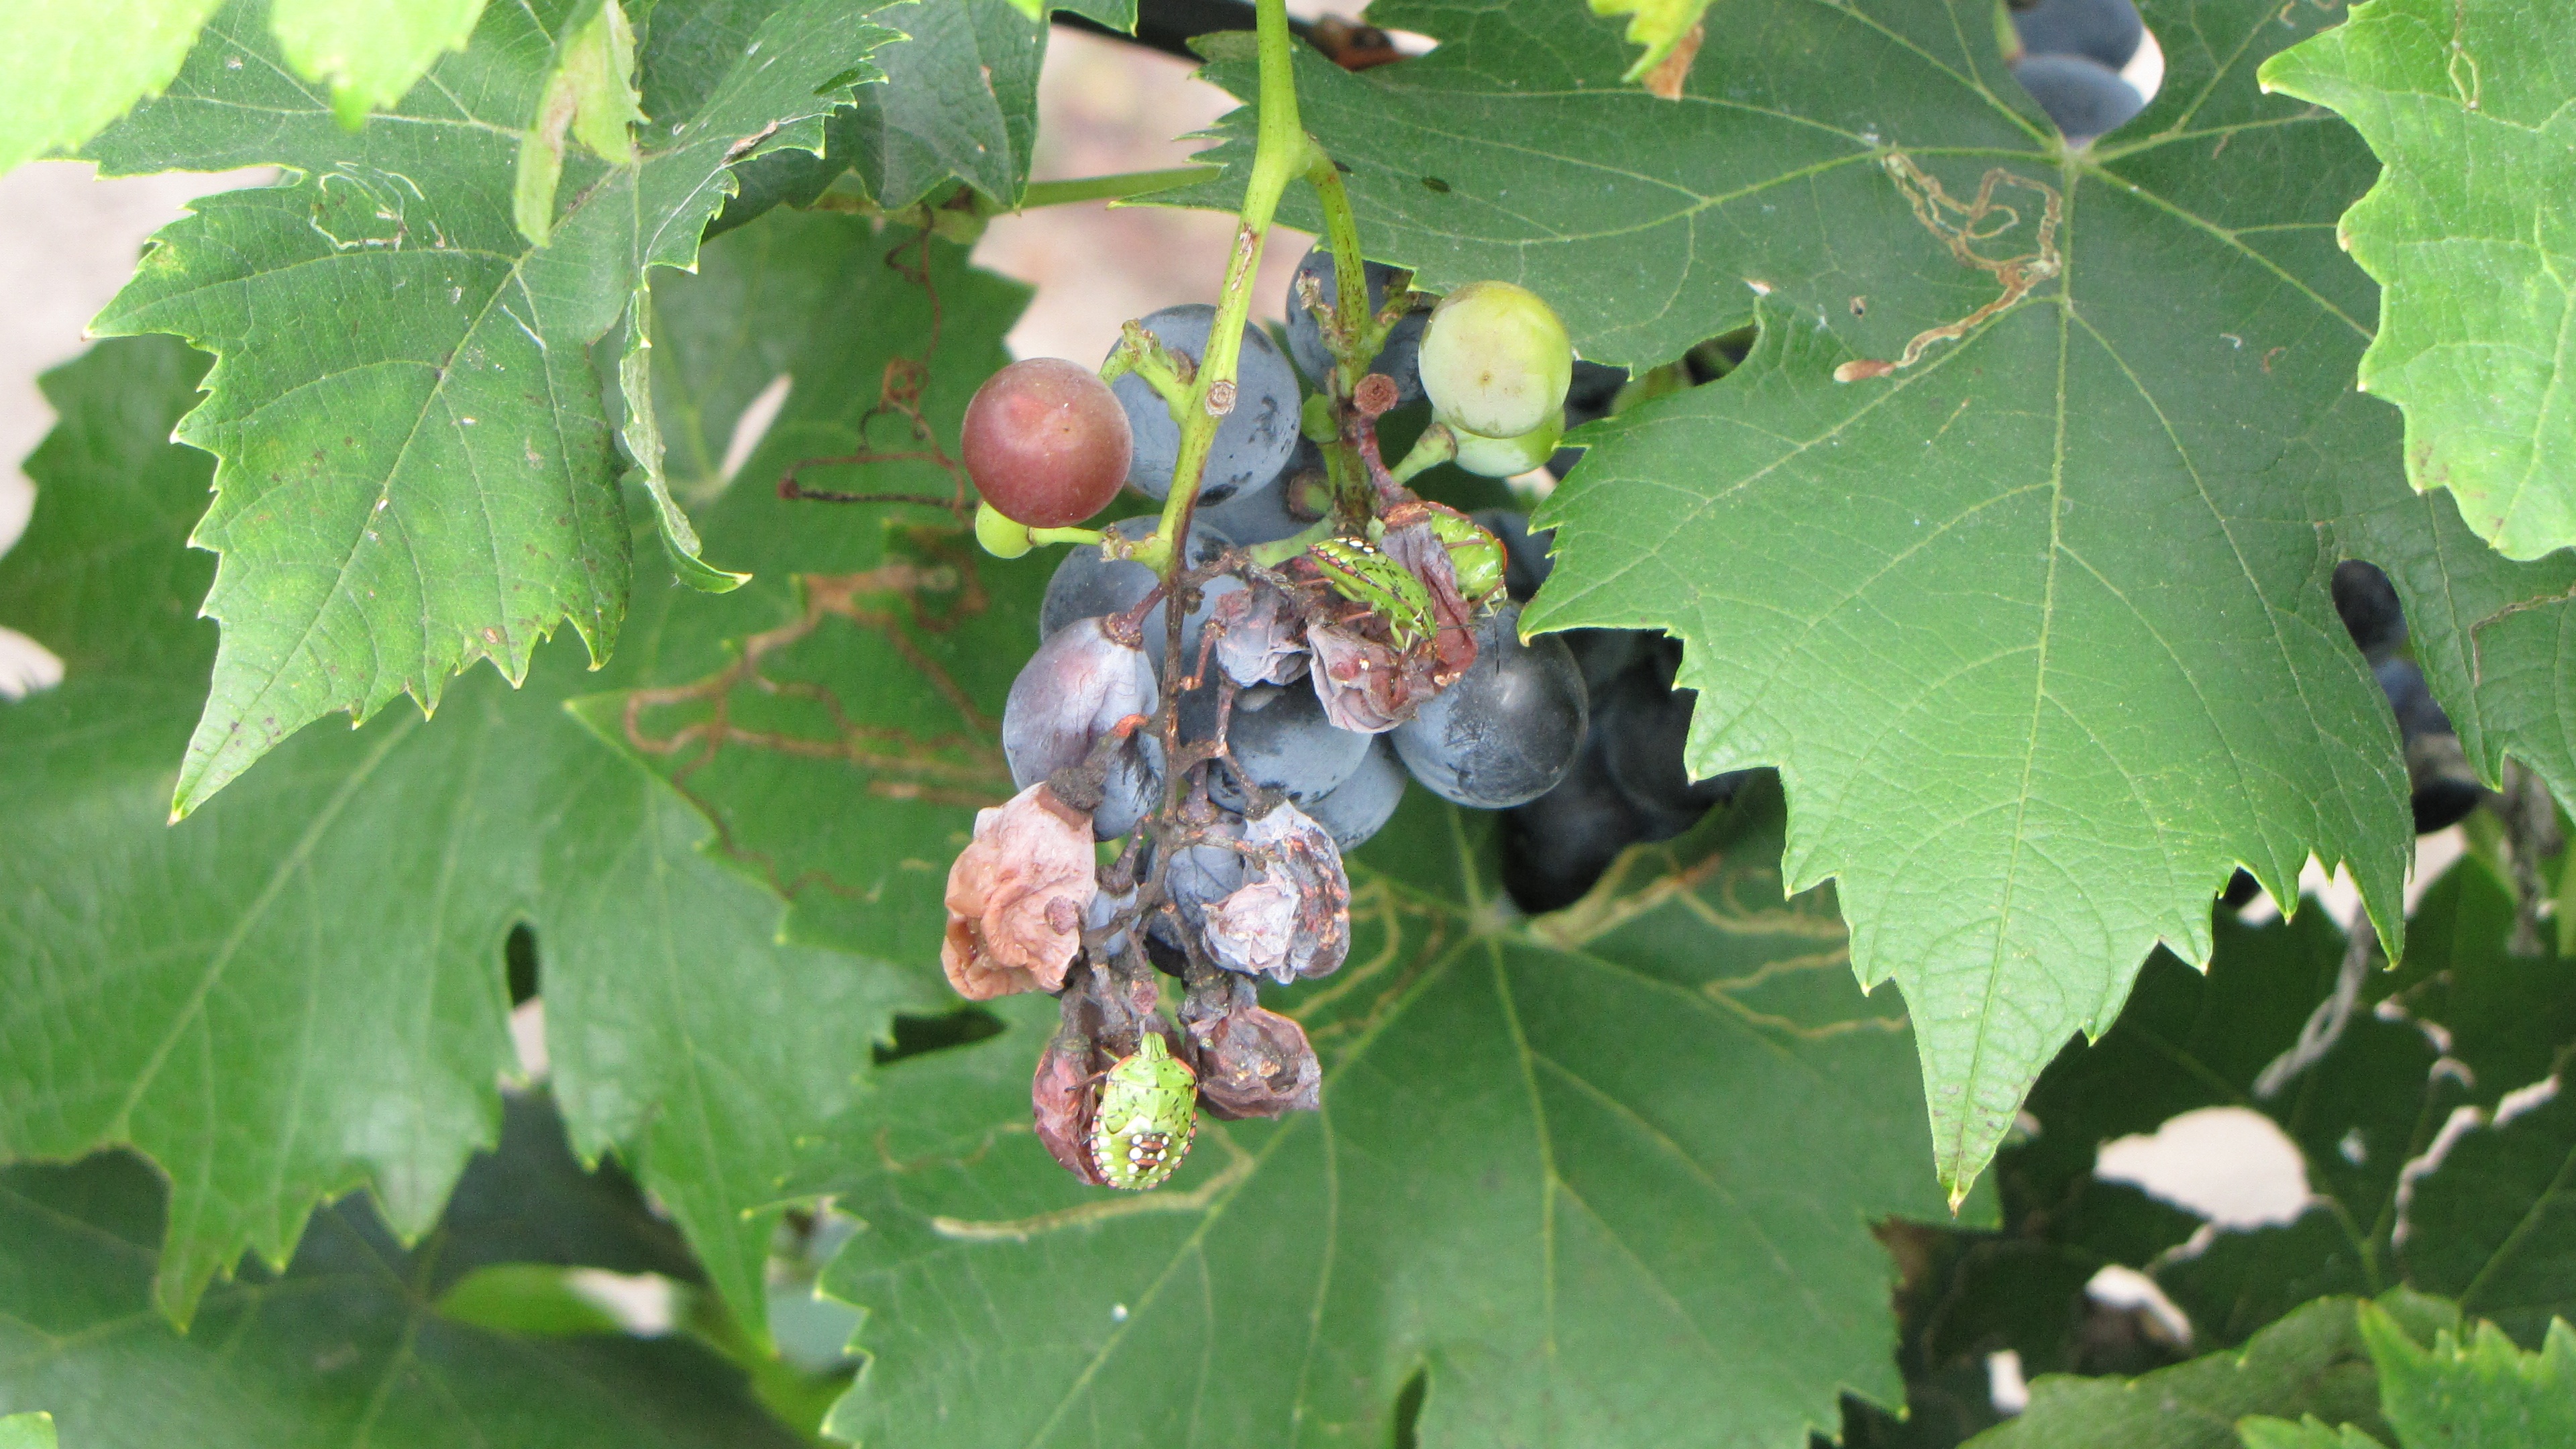
tree, branch, plant, grape, fruit, leaf, flower, food, produce, birch, shrub, grapes, oak, pests, rotten, mulberry, flowering plant, vitis, grape leaves, currant, woody plant, land plant, grapevine family, red mulberry, crop failure